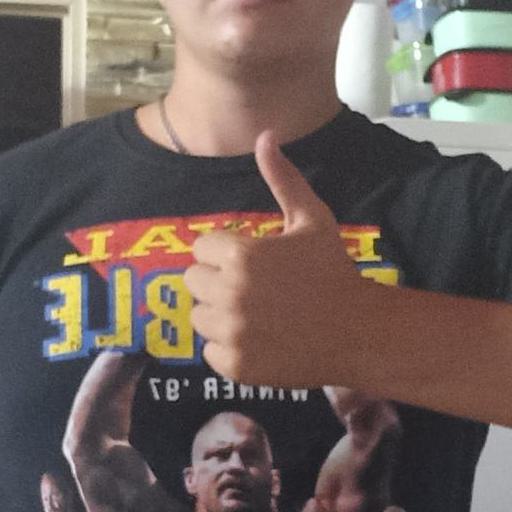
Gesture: like